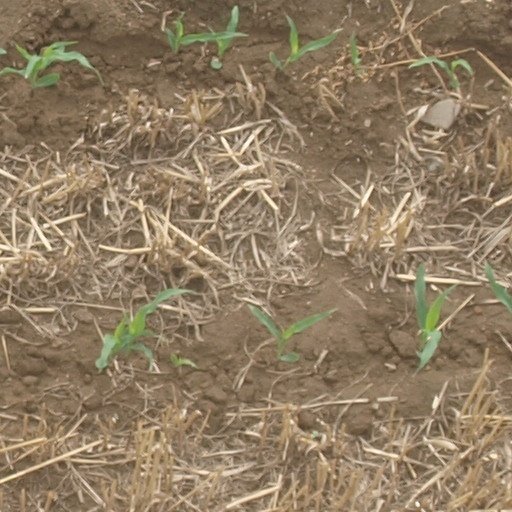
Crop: maize; corn